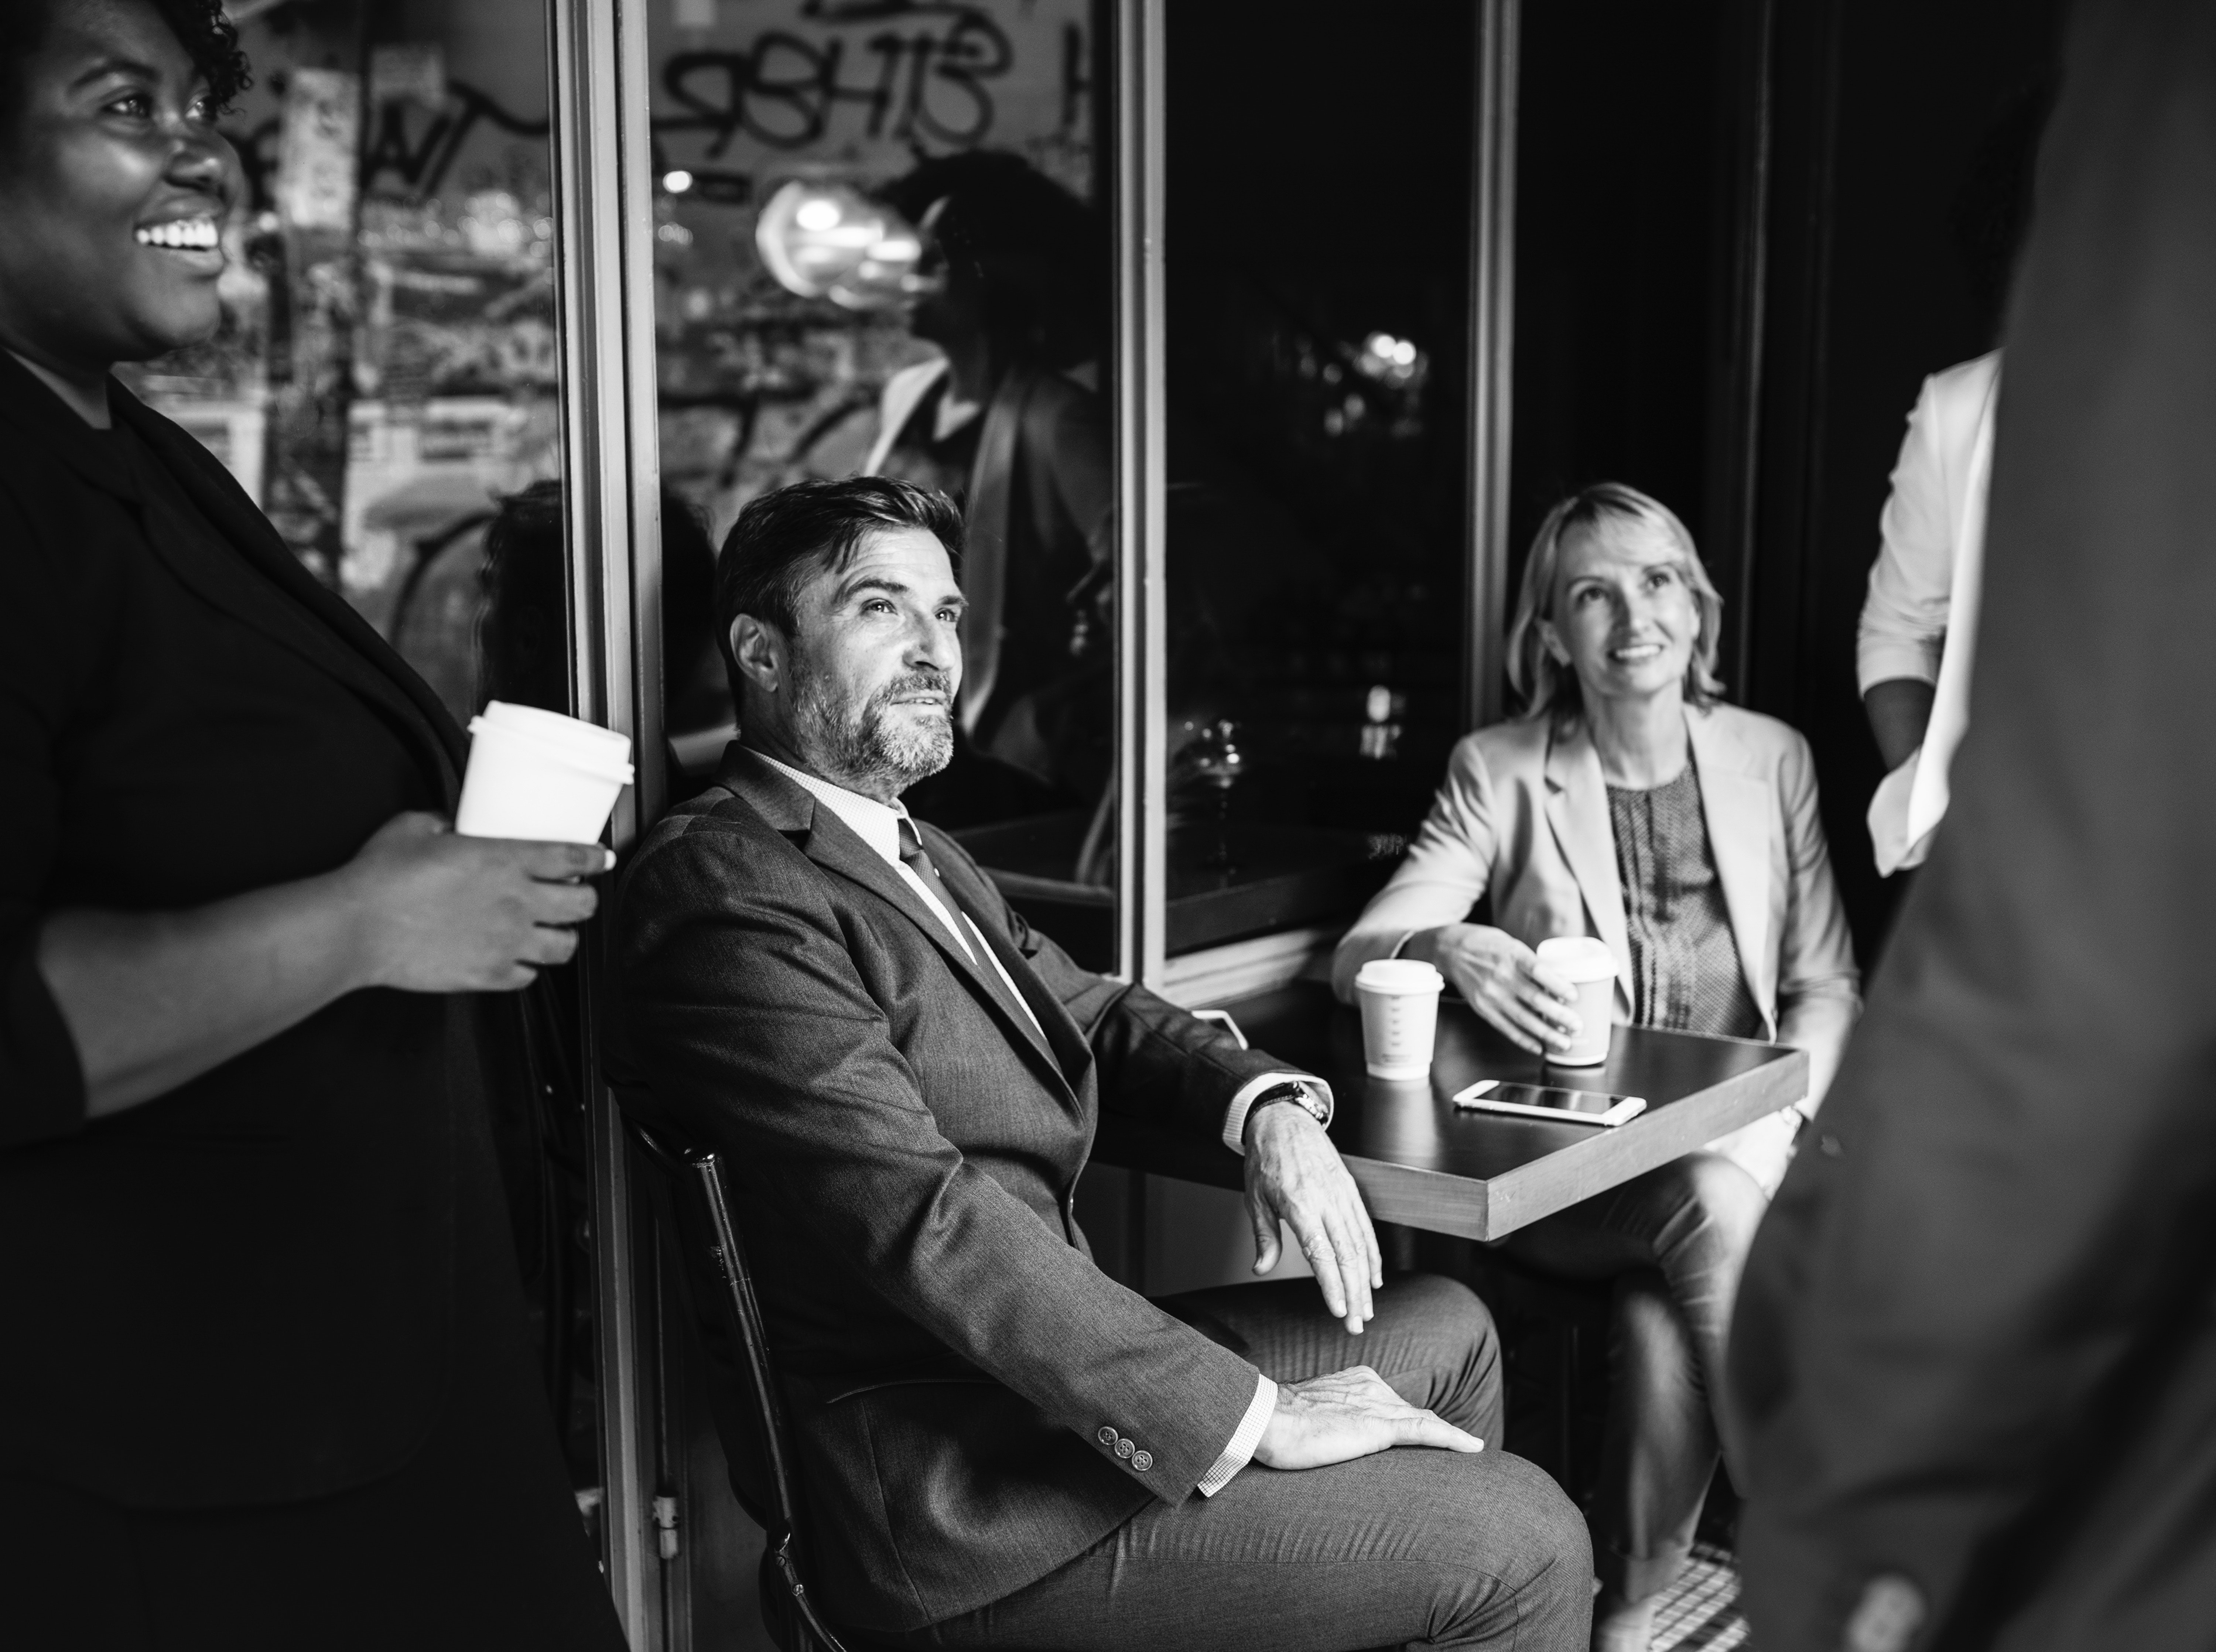
white, black, photograph, people, black and white, monochrome, sitting, snapshot, monochrome photography, human, fun, photography, infrastructure, street, conversation, style, city